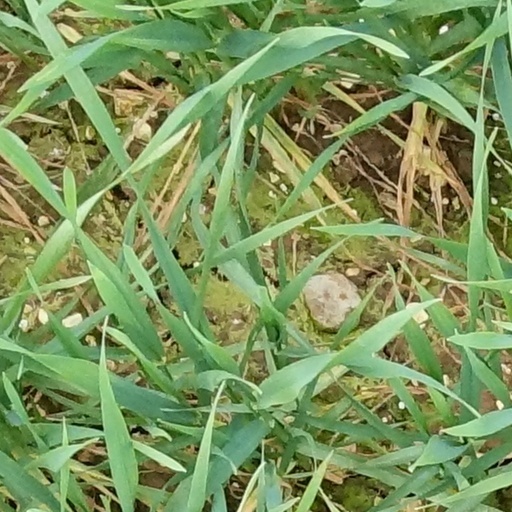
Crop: wheat